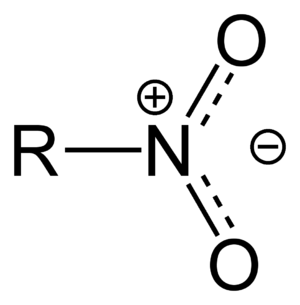
Nitroforbindelse
Generel struktur på en nitrogruppe.
En nitroforbindelse er en organisk forbindelse, der indeholder en eller flere funktionelle nitrogruppe. De er ofte meget eksplosive særligt når stoffet indeholder mere end en nitrogruppe og er uren. Nitrogruppen er en af de mest almindelige eksplosophore på verdensplan. Denne egenskab for både nitro- og nitratgrupper skyldes deres termiske dekomposition, der giver nitrogen N₂gas og betragtelige mængder energi, grundet den høje bindingsenergi i molekylært nitrogen.